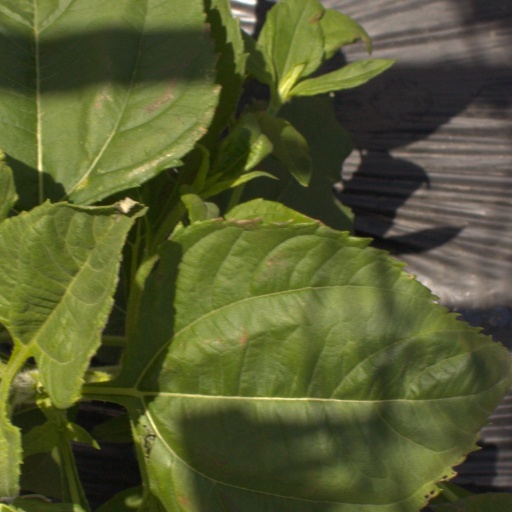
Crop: Jerusalem artichoke